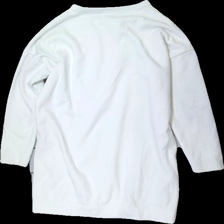
View: back
Type: Sweater
Category: Ladies
Brand: Not in the list
Colors: White
Material: 67% Polyester 33% Cotton
Cut: Regular
Season: All
Price range: <50
Recommended usage: Export
Description: sweatshirt with zipper detail